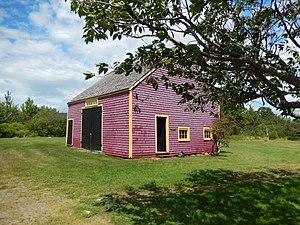
North Hills Museum est une maison-musée située à Granville Ferry en Nouvelle-Écosse. Il s'agit d'une maison de style néoclassique construite vers 1764. Elle a été achetée en 1784 par les Amberman, une famille loyaliste de l'État de New York, qui a possédé la maison sur six générations. En 1964, elle est achetée par Robert Patterson, un collectionneur d'antiquités. Ce dernier restaura la maison pour lui donner une apparence de la fin du XVIIIᵉ siècle. À sa mort en 1974, il céda sa maison et sa collection à la Province de la Nouvelle-Écosse.